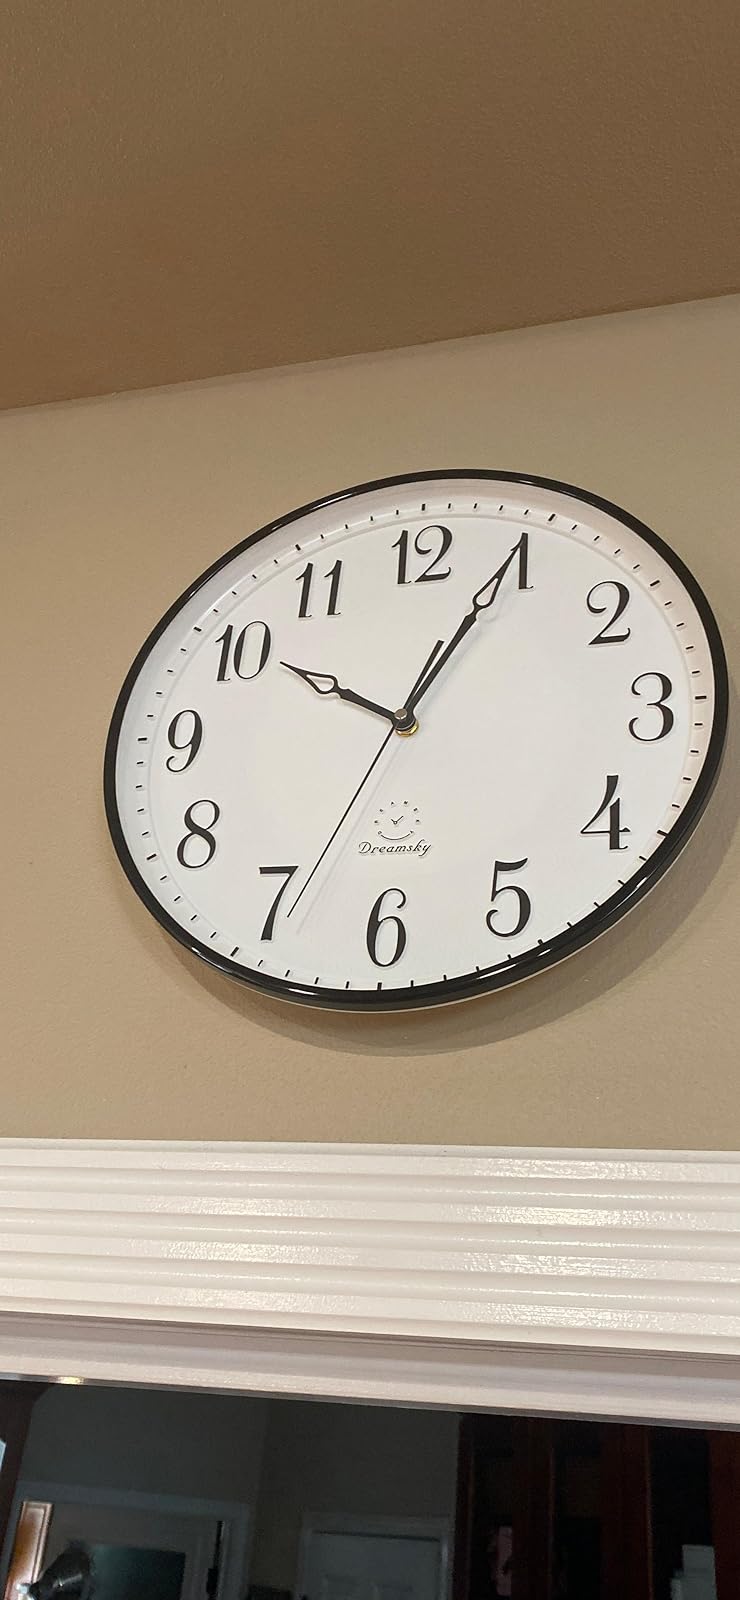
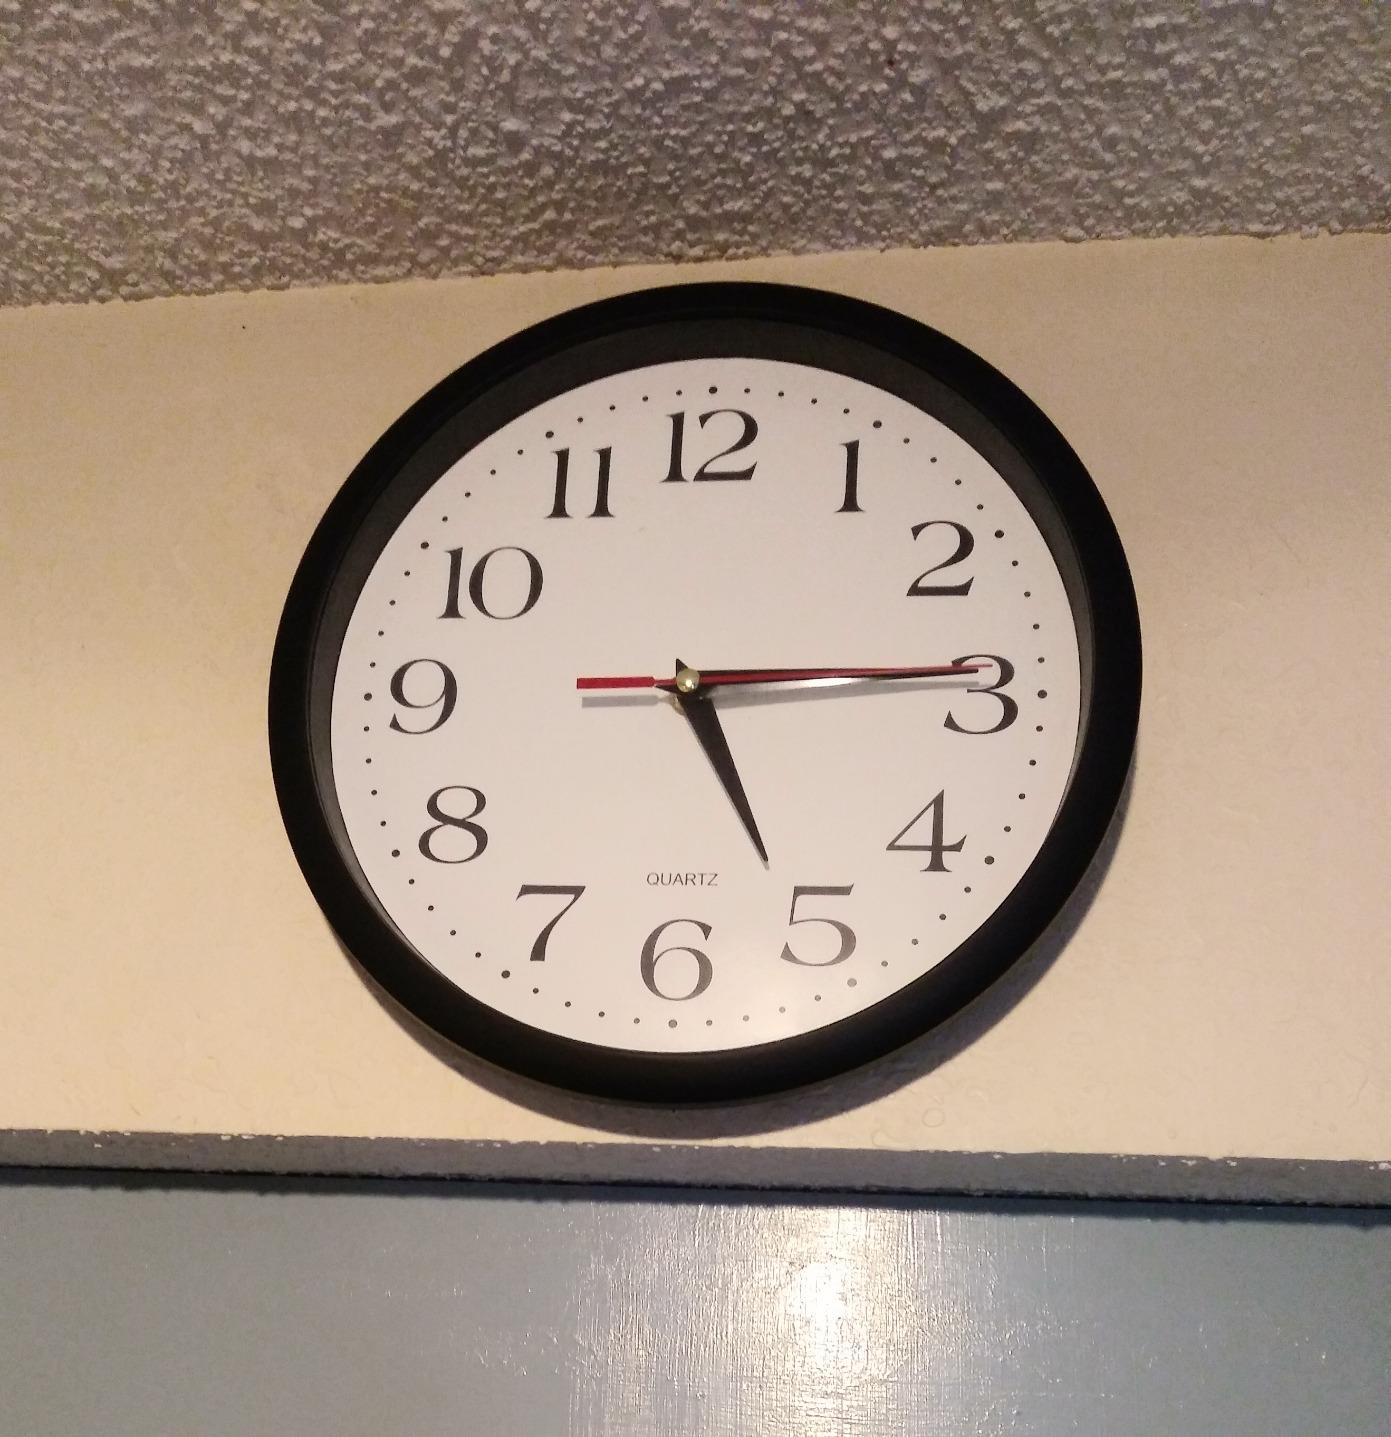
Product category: clock
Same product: no